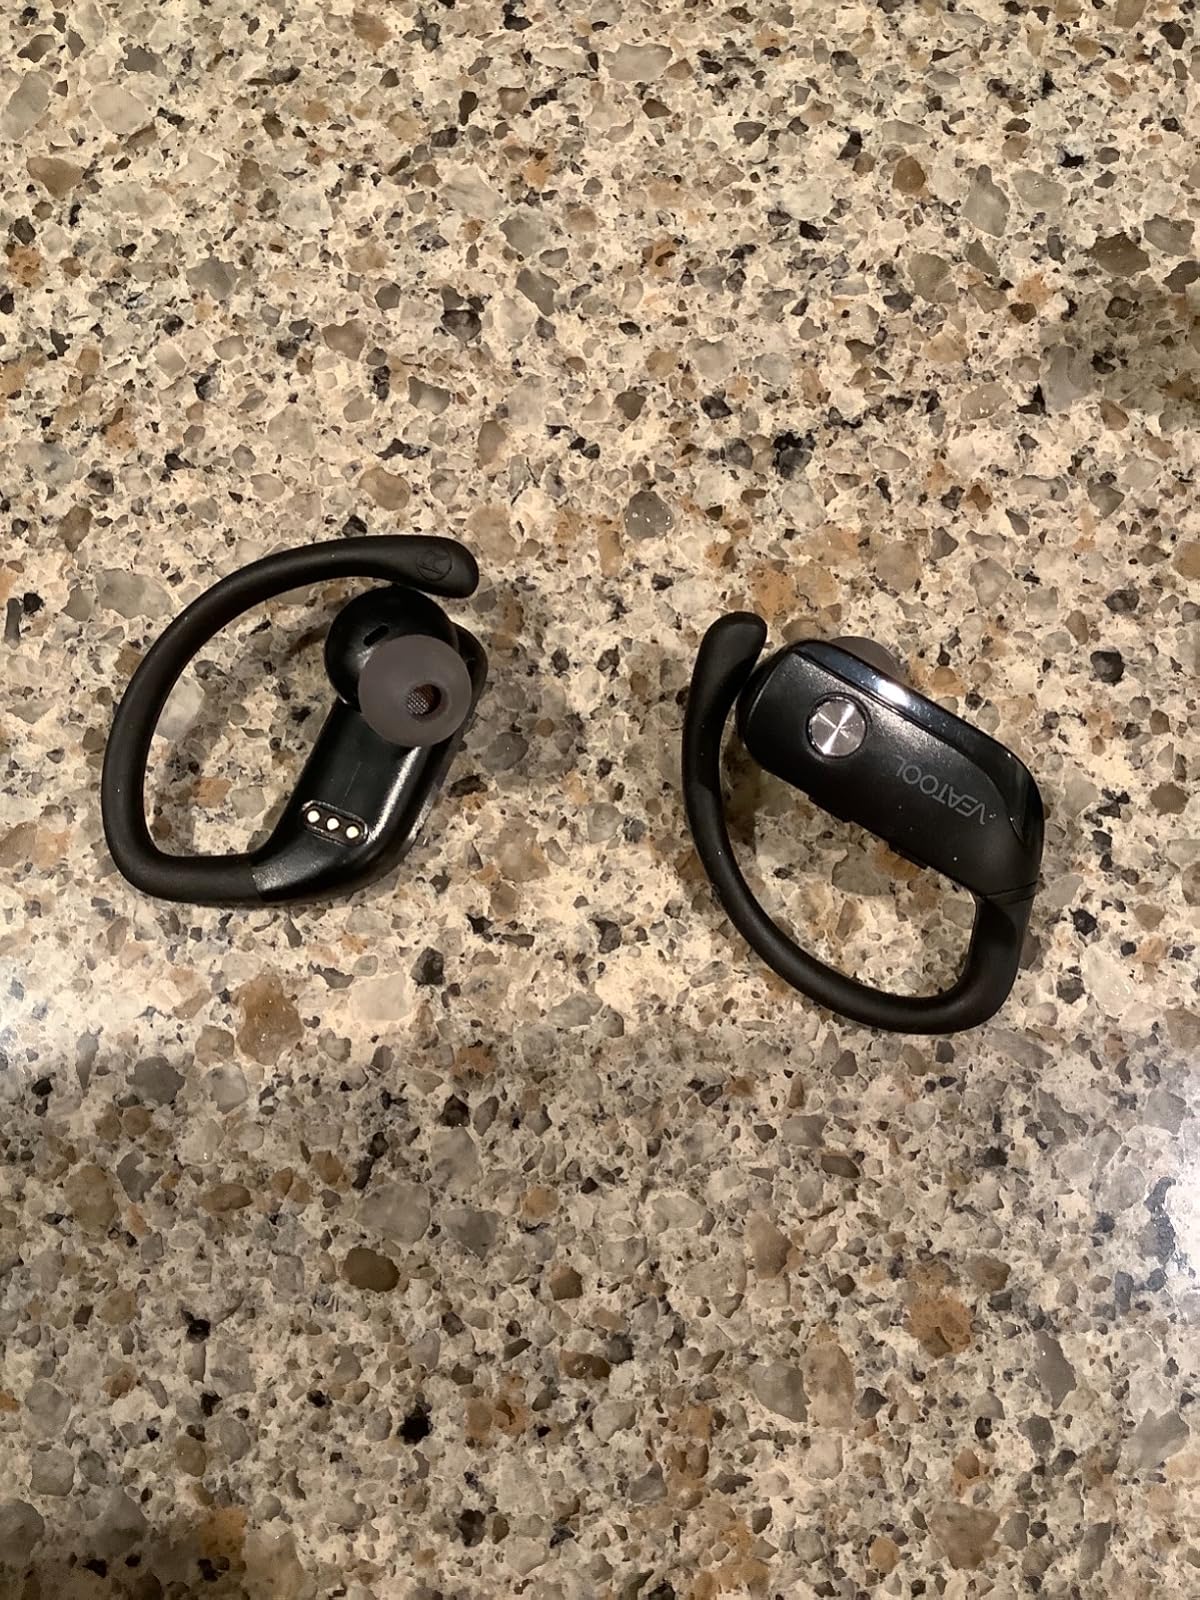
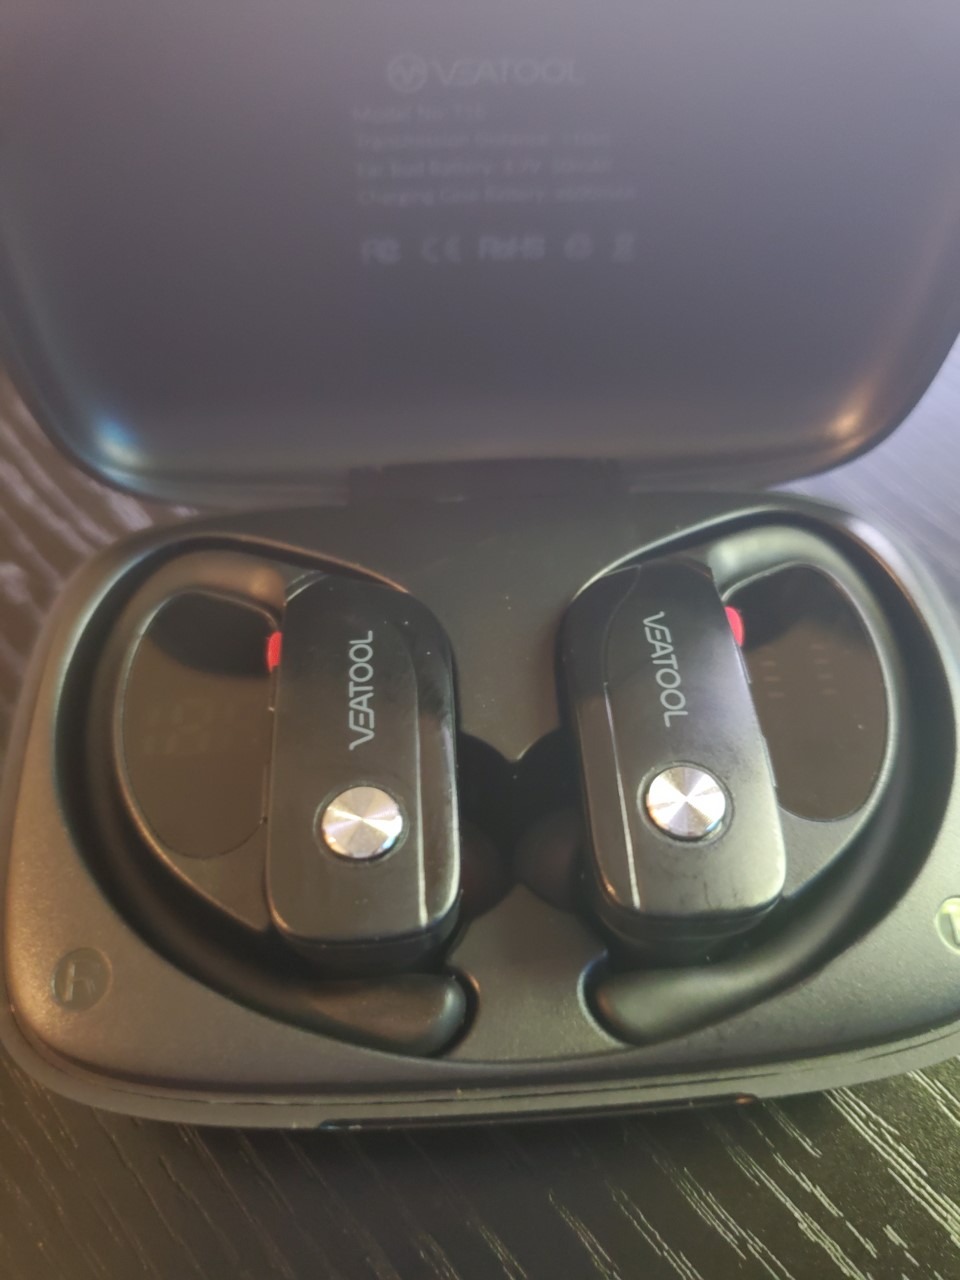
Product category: earbuds
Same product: yes